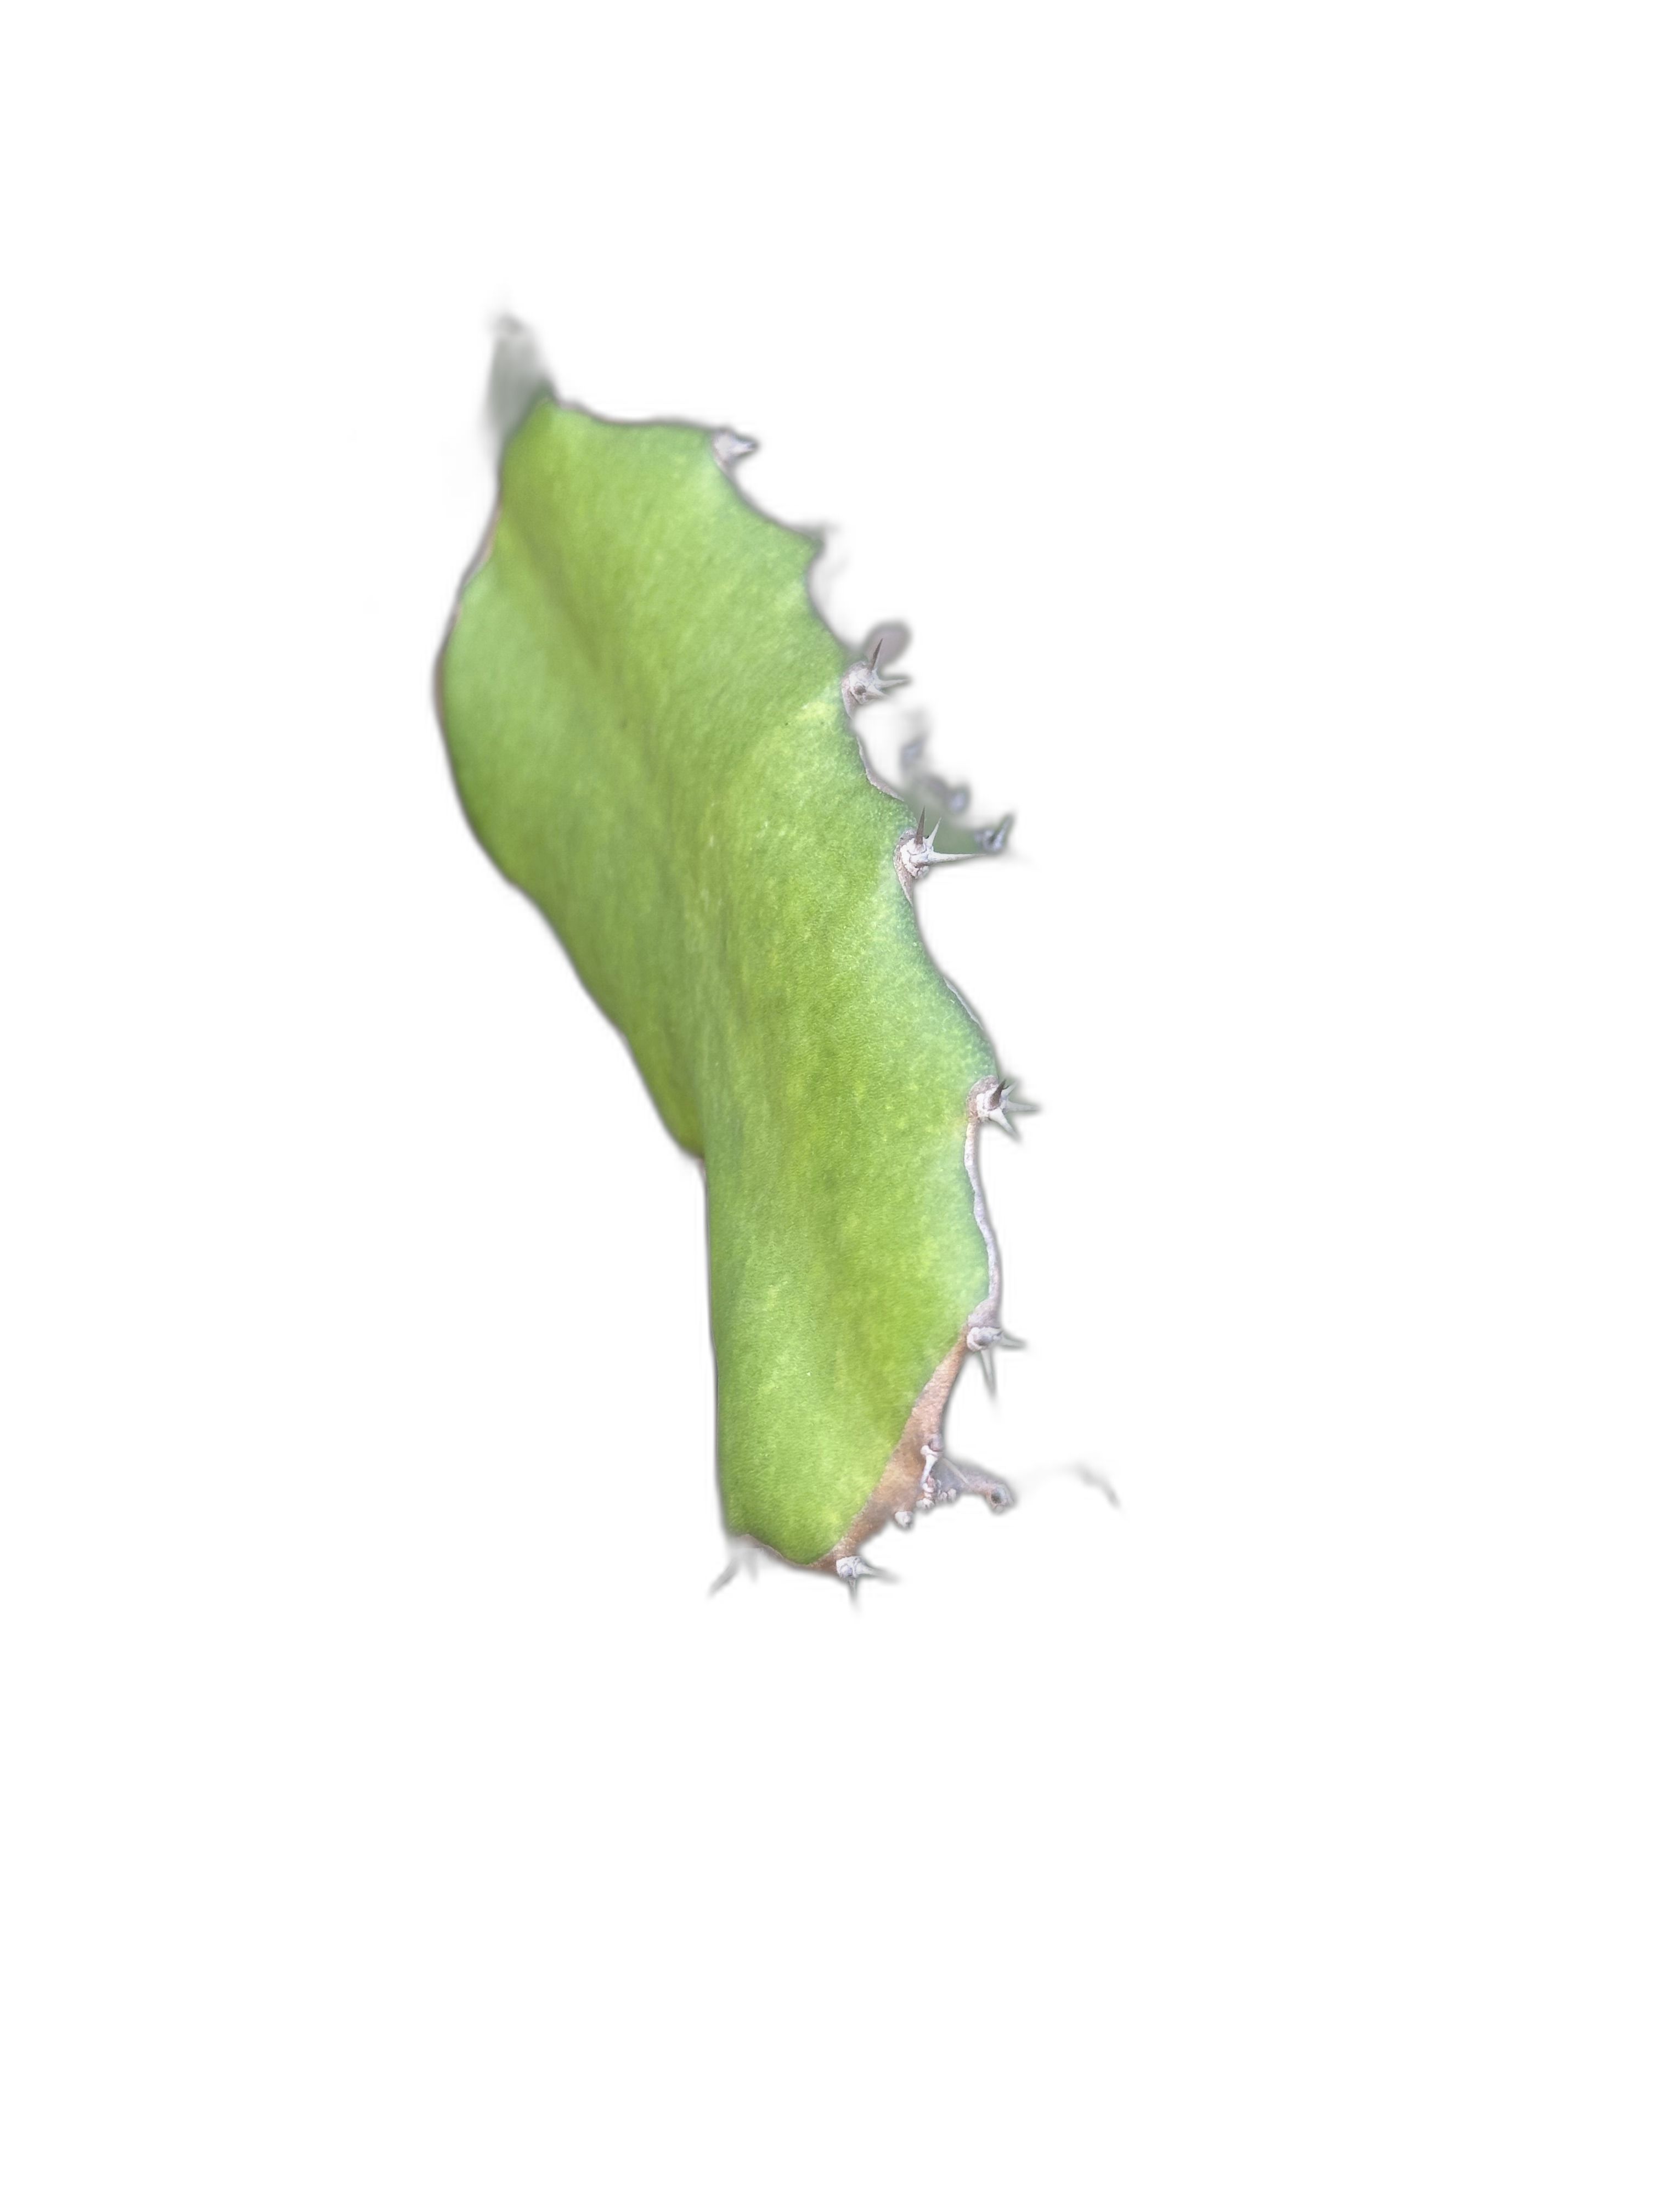
Label: Good leaf